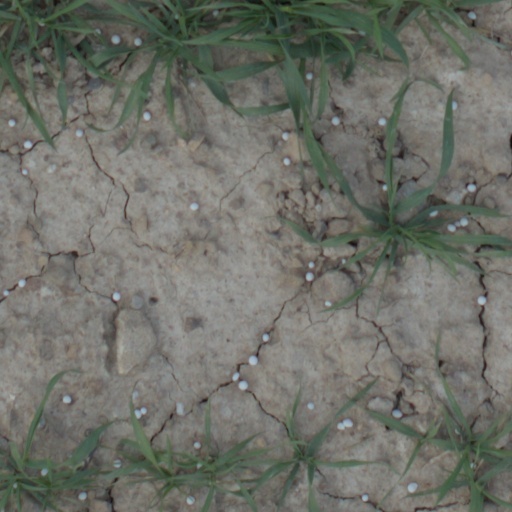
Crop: wheat